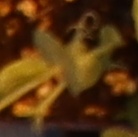
Label: Field Pea